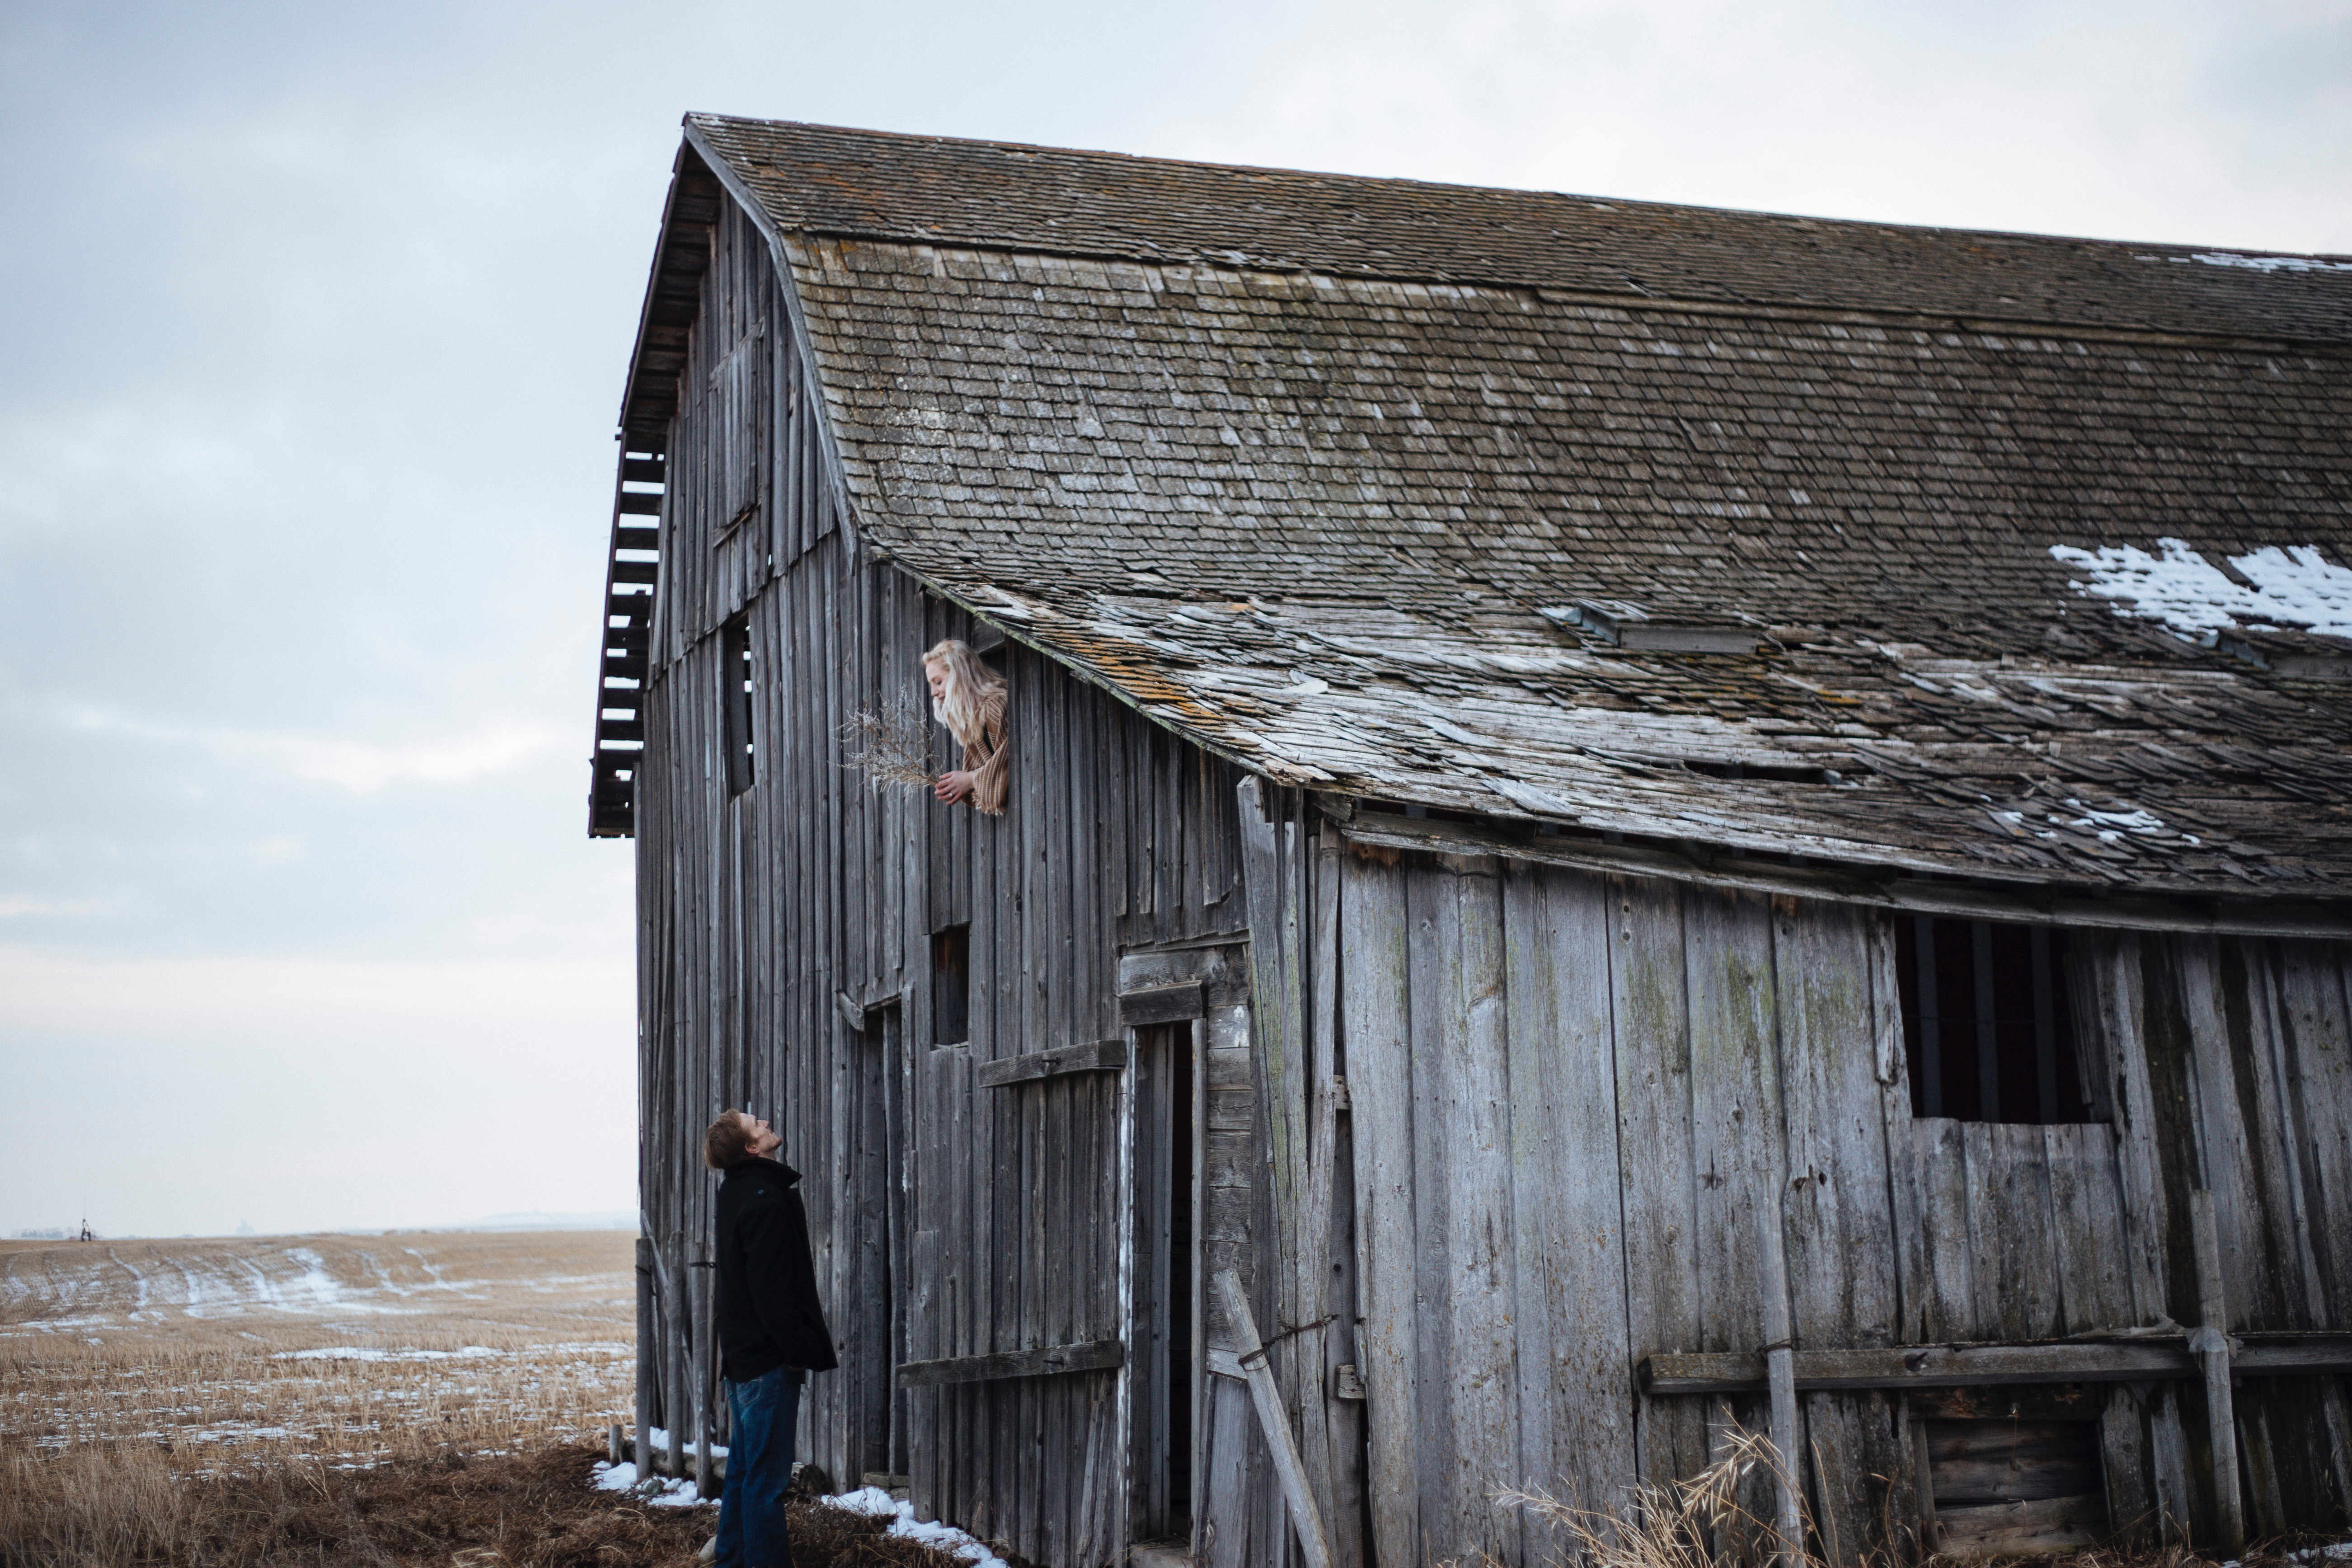
winter, architecture, wood, house, building, barn, shed, rustic, hut, transport, shack, couple, relationship, rural area